The Passion: New Orleans

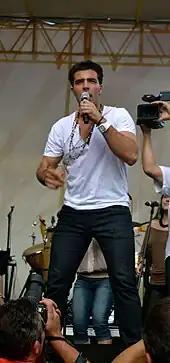
Jencarlos Canela in 2012

Adam Anders, who previously worked on fellow Fox series "Glee", served as executive producer and music director for "The Passion". He elaborated that the goal of the special's soundtrack was to present well-known songs "in a completely new context". Chris Daughtry, an "American Idol" alumnus who was cast as Judas, stated that his songs—Imagine Dragons' "Demons" (which was performed as a duet with Jesus—played by Jencarlos Canela, during Judas's betrayal) and Evanescence's "Bring Me to Life", would be "very different interpretations" of the original tracks. Anders felt that the project fit well with Fox due to the network's history with music-based series, such as "Glee" (a series which Anders also worked on) and "Empire". Anders believed that the "power" of the presentation and its use of popular music helped influence the popularity of "The Passion" in the Netherlands—where, according to a recent survey, more people practiced atheism or agnosticism combined than theism. As such, Anders felt that the concept could be "huge" in the U.S. due to the level of religious practice in the country. He stressed that the integrity of the story would be maintained, remarking that "I'm a pastor's kid, and I have a cheese alarm that goes off easily. I knew I couldn't have the disciples breakdancing."